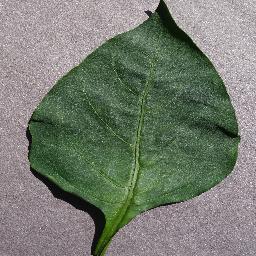
Label: Pepper,_bell___healthy